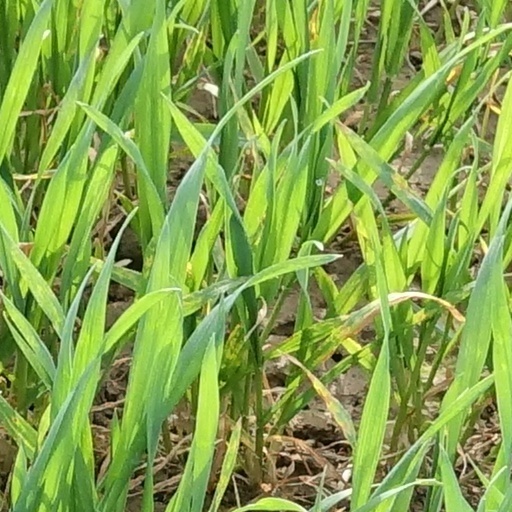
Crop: wheat